Metadata Games

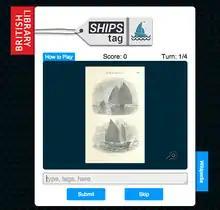
Ships Tag Gaming Interface with Wikipedia search bar.

In May 2014, three new single-player tagging games were added to the Metadata Games suite from the British Library in order to enable public users to explore and tag the British Library’s collection of over one million public domain images, which the Library posted on Flickr Commons in 2013.